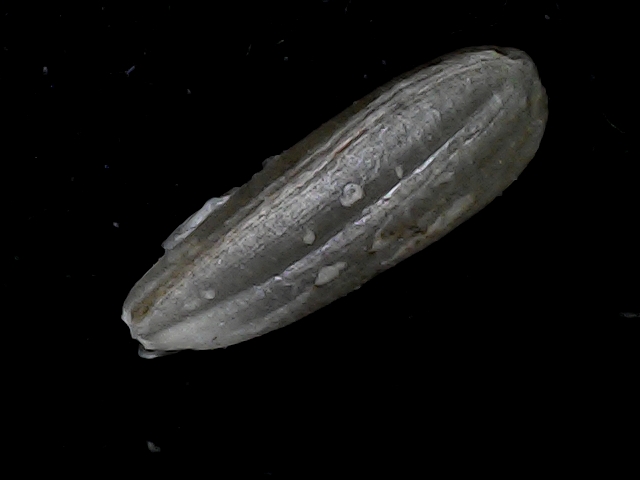
Rice variety: BD95